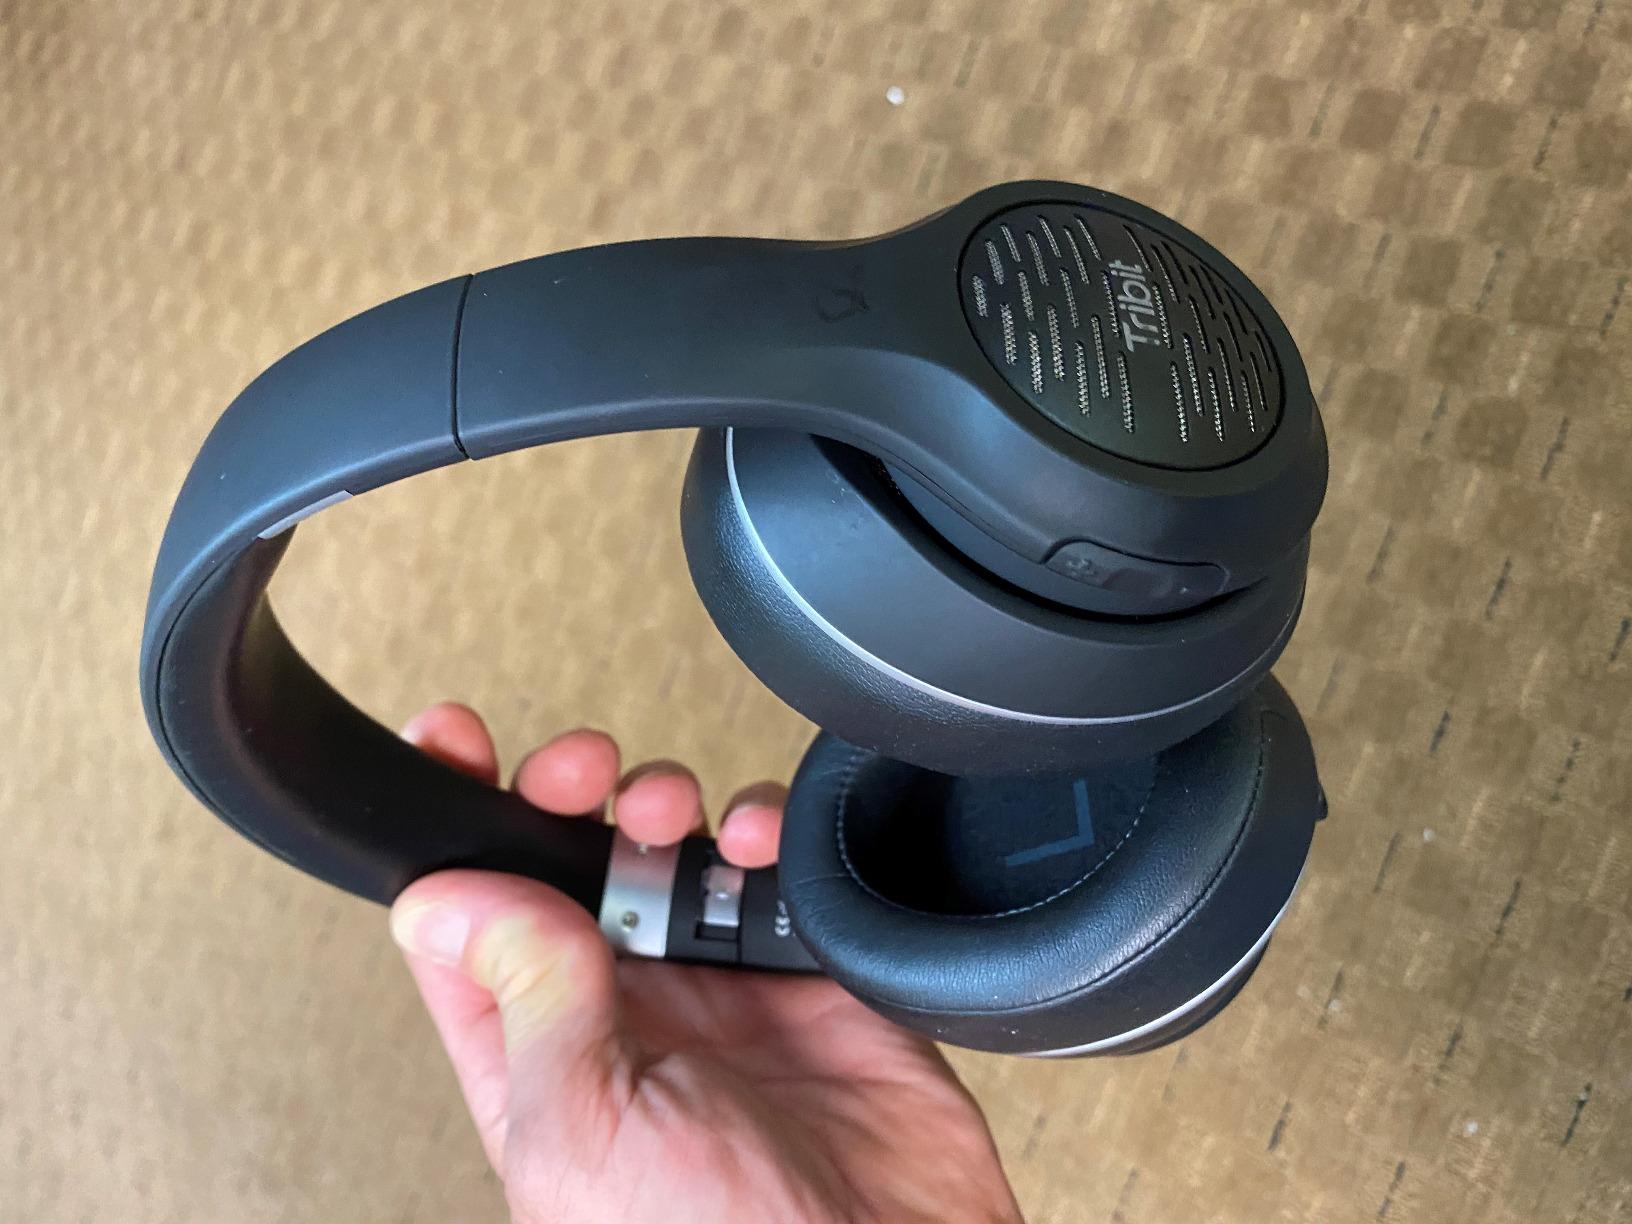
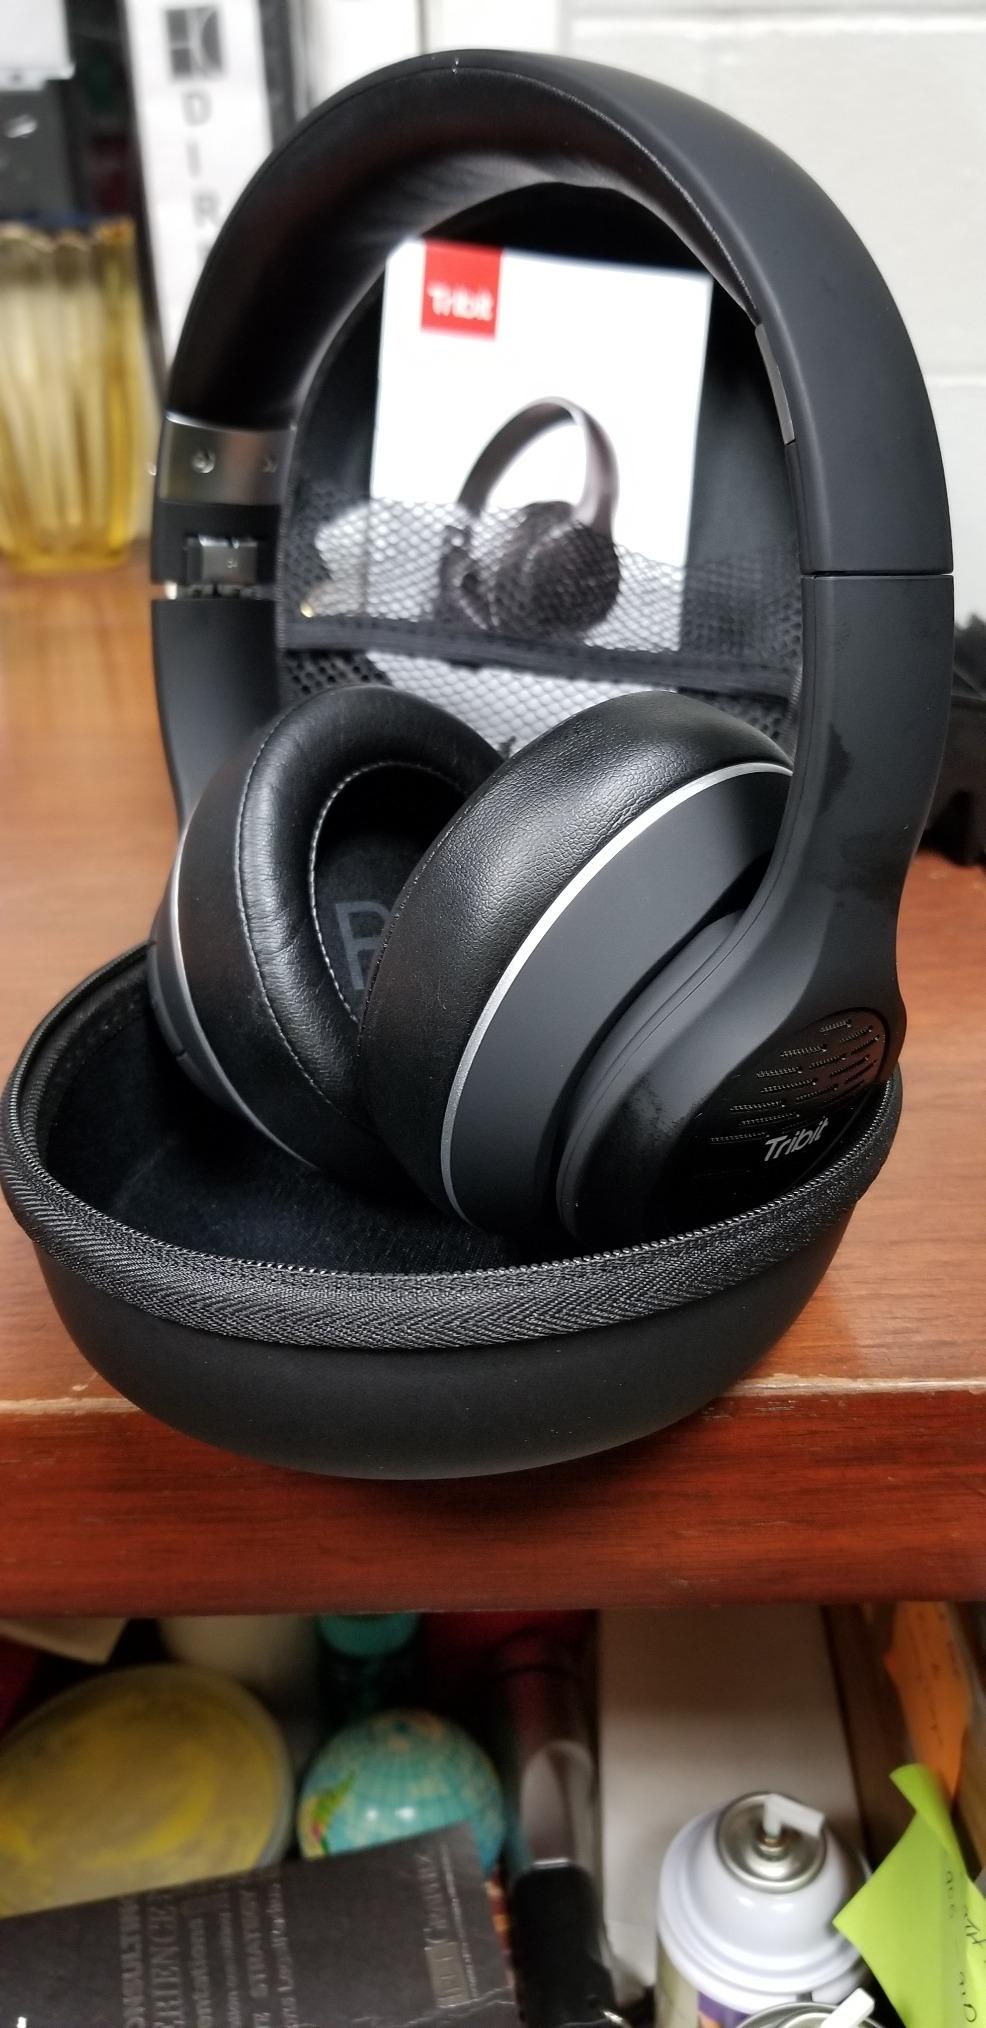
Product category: headphones
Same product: yes